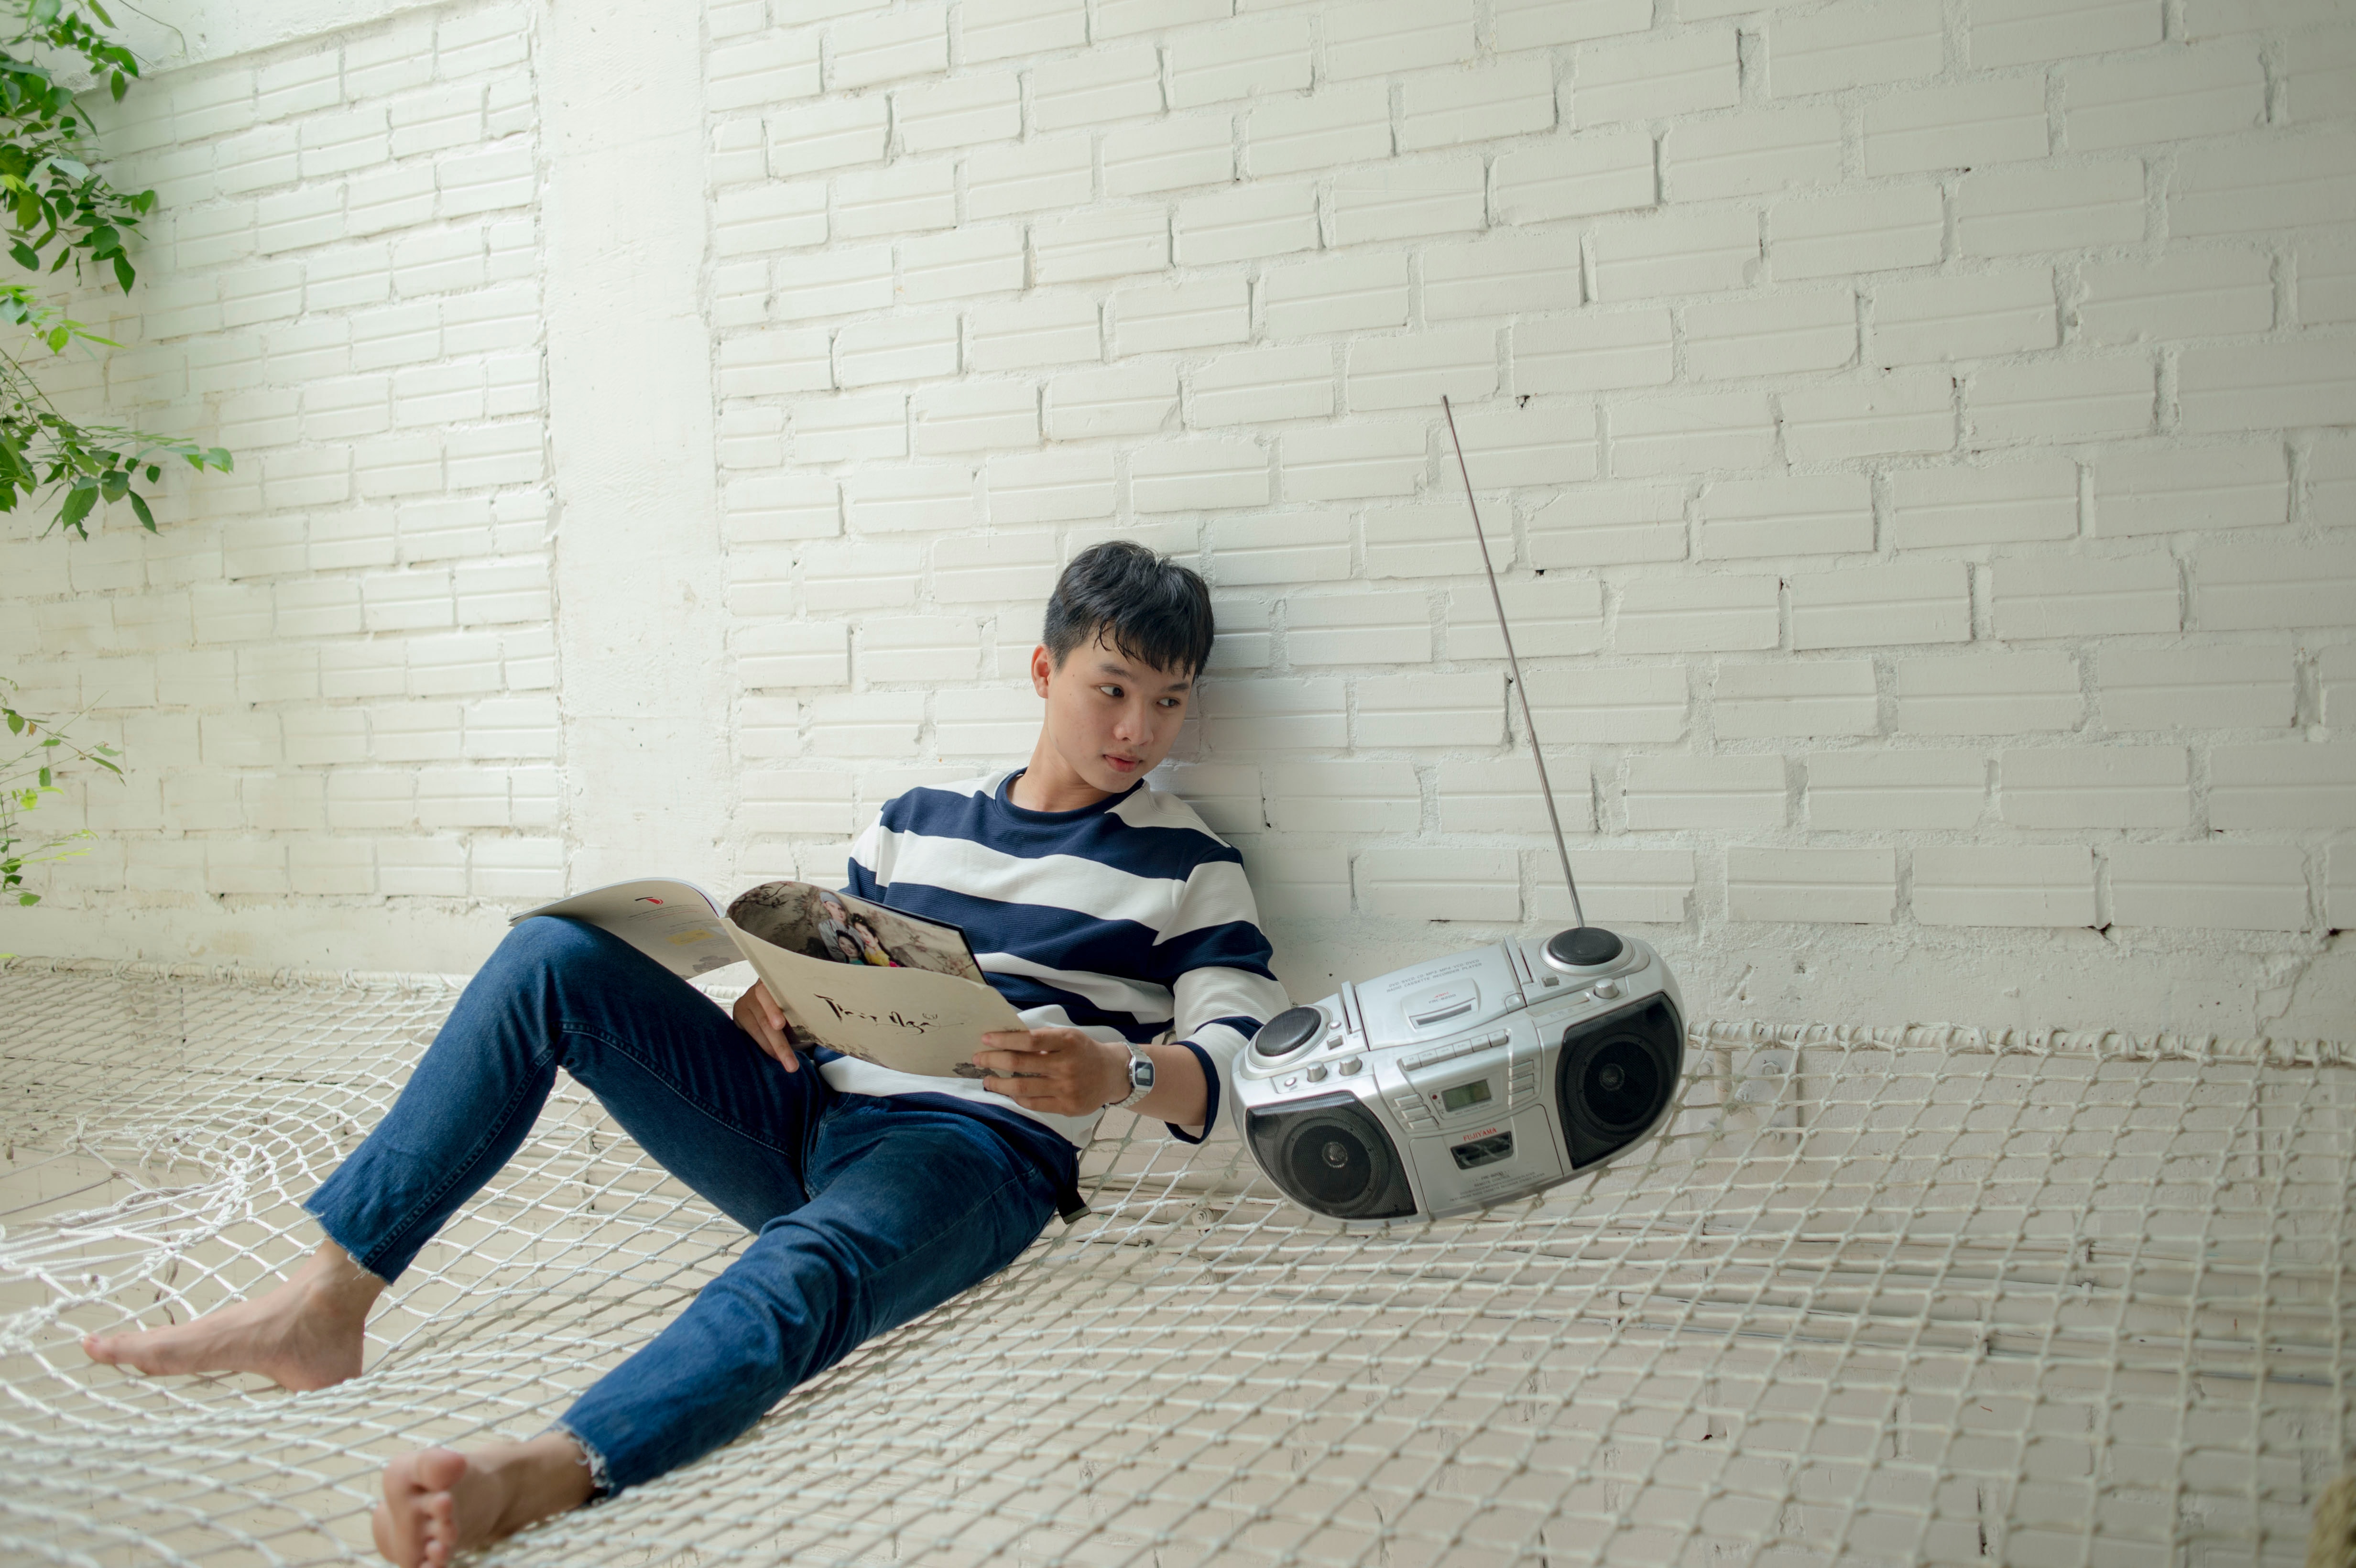
sitting, floor, flooring